Microexpression

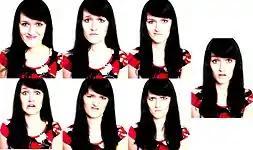
Universal facial expressions

A significant amount of research has been done in respect to whether basic facial expressions are universal or are culturally distinct. After Charles Darwin had written "The Expression of the Emotions in Man and Animals" it was widely accepted that facial expressions of emotion are universal and biologically determined. Many writers have disagreed with this statement. David Matsumoto however agreed with this statement in his study of sighted and blind Olympians. Using thousands of photographs captured at the 2004 Olympic and Paralympic Games, Matsumoto compared the facial expressions of sighted and blind judo athletes, including individuals who were born blind. All competitors displayed the same expressions in response to winning and losing. Matsumoto discovered that both blind and sighted competitors displayed similar facial expression, during winnings and loss. These results suggest that our ability to modify our faces to fit the social setting is not learned visually. Matsumoto also has training tools he has created on his website that teaches people how to identify micro and subtle facial expressions of emotion.